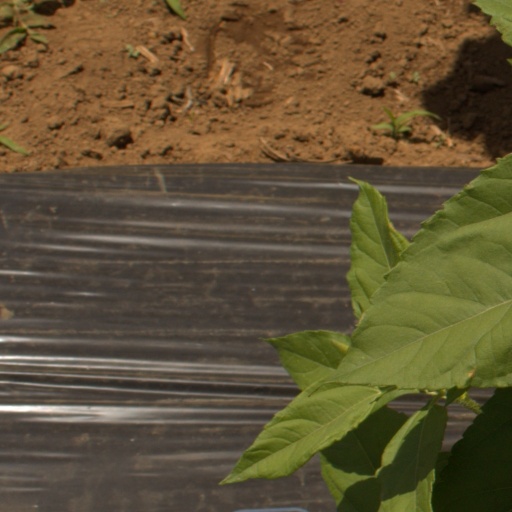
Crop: Jerusalem artichoke